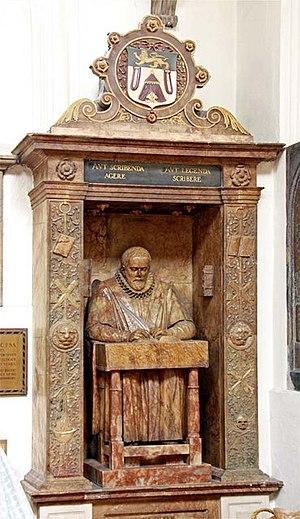
L'église St Andrew Undershaft est une église anglicane évangélique, située sur le St Mary Axe, dans la Cité de Londres.